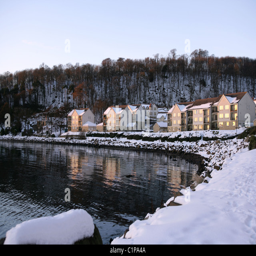
a city during the winter